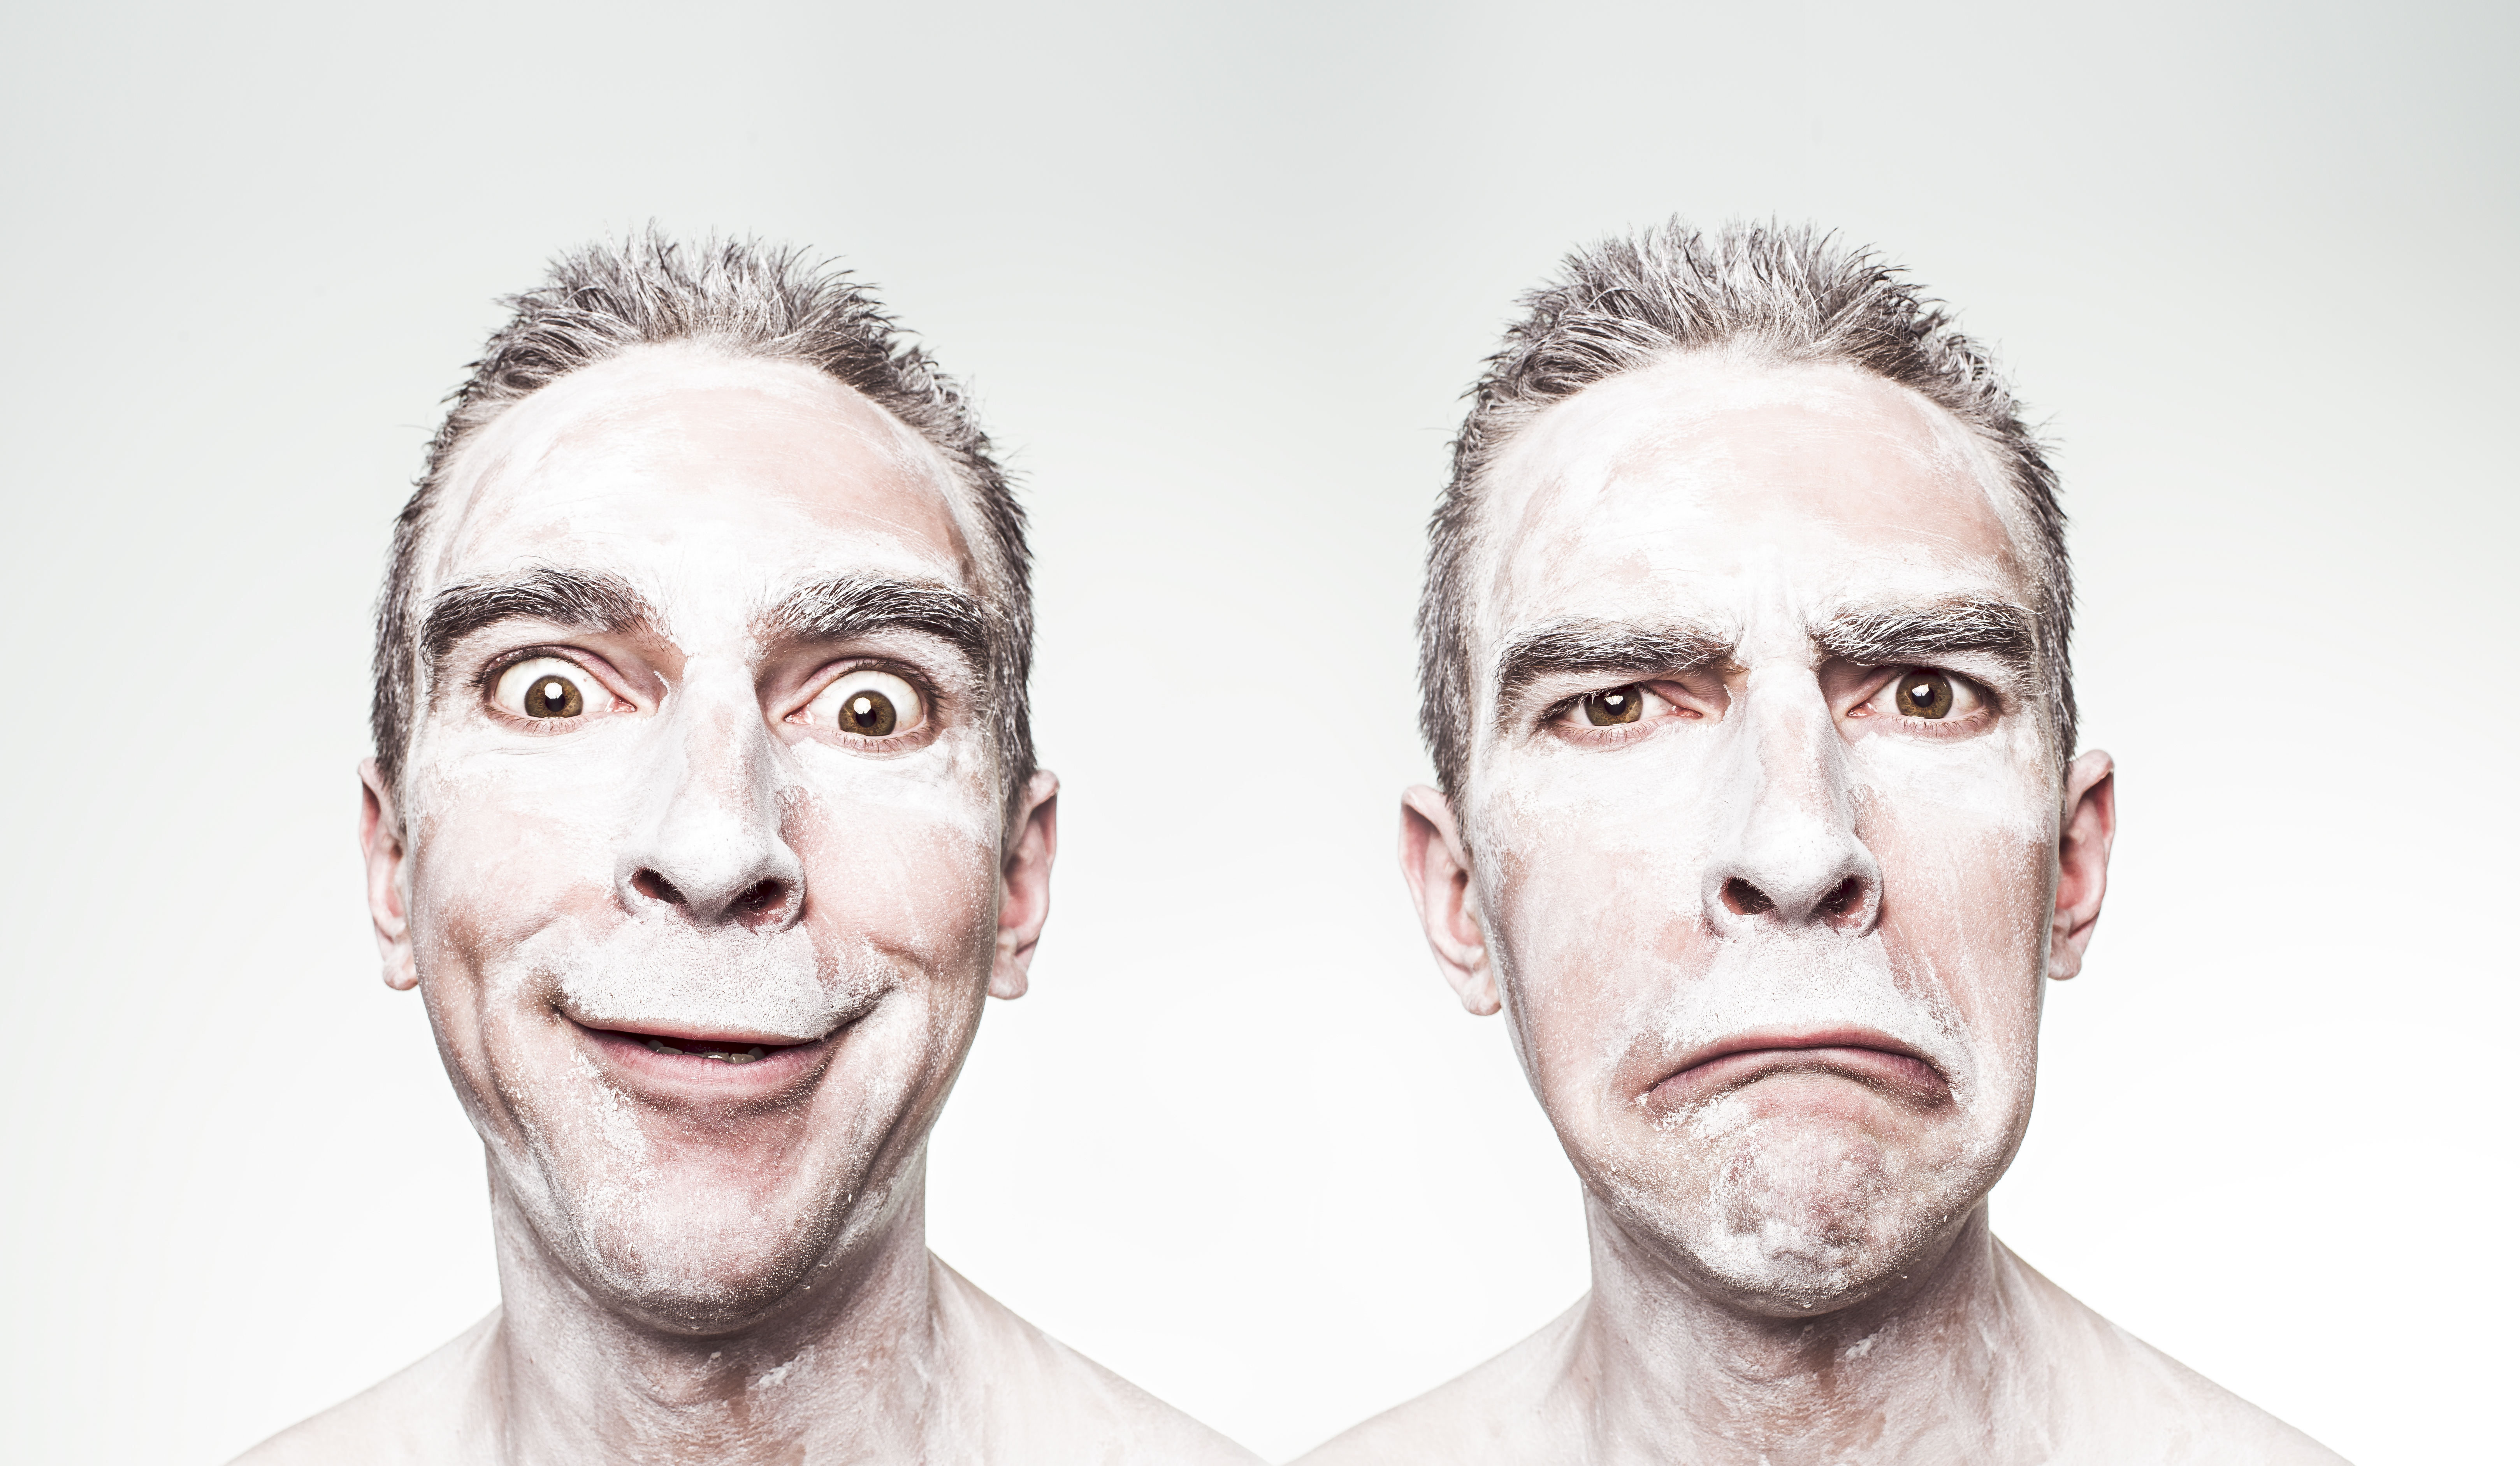
man, person, people, white, male, portrait, contrast, makeup, clown, sad, face, sculpture, nose, art, sketch, drawing, happy, happiness, head, skin, funny, humour, crazy, change, strange, painted, emotions, adult, feelings, whimsical, silly, twins, wrinkles, disappointed, grimace, facial hair